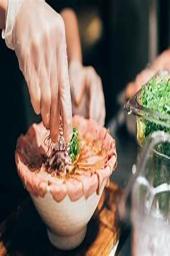
 ramen